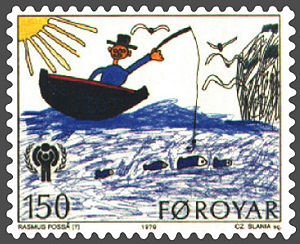
Fiskeri
Frimærke fra Færøerne
Fiskeri er baseret på fangst af fisk i ferskvand eller saltvand.